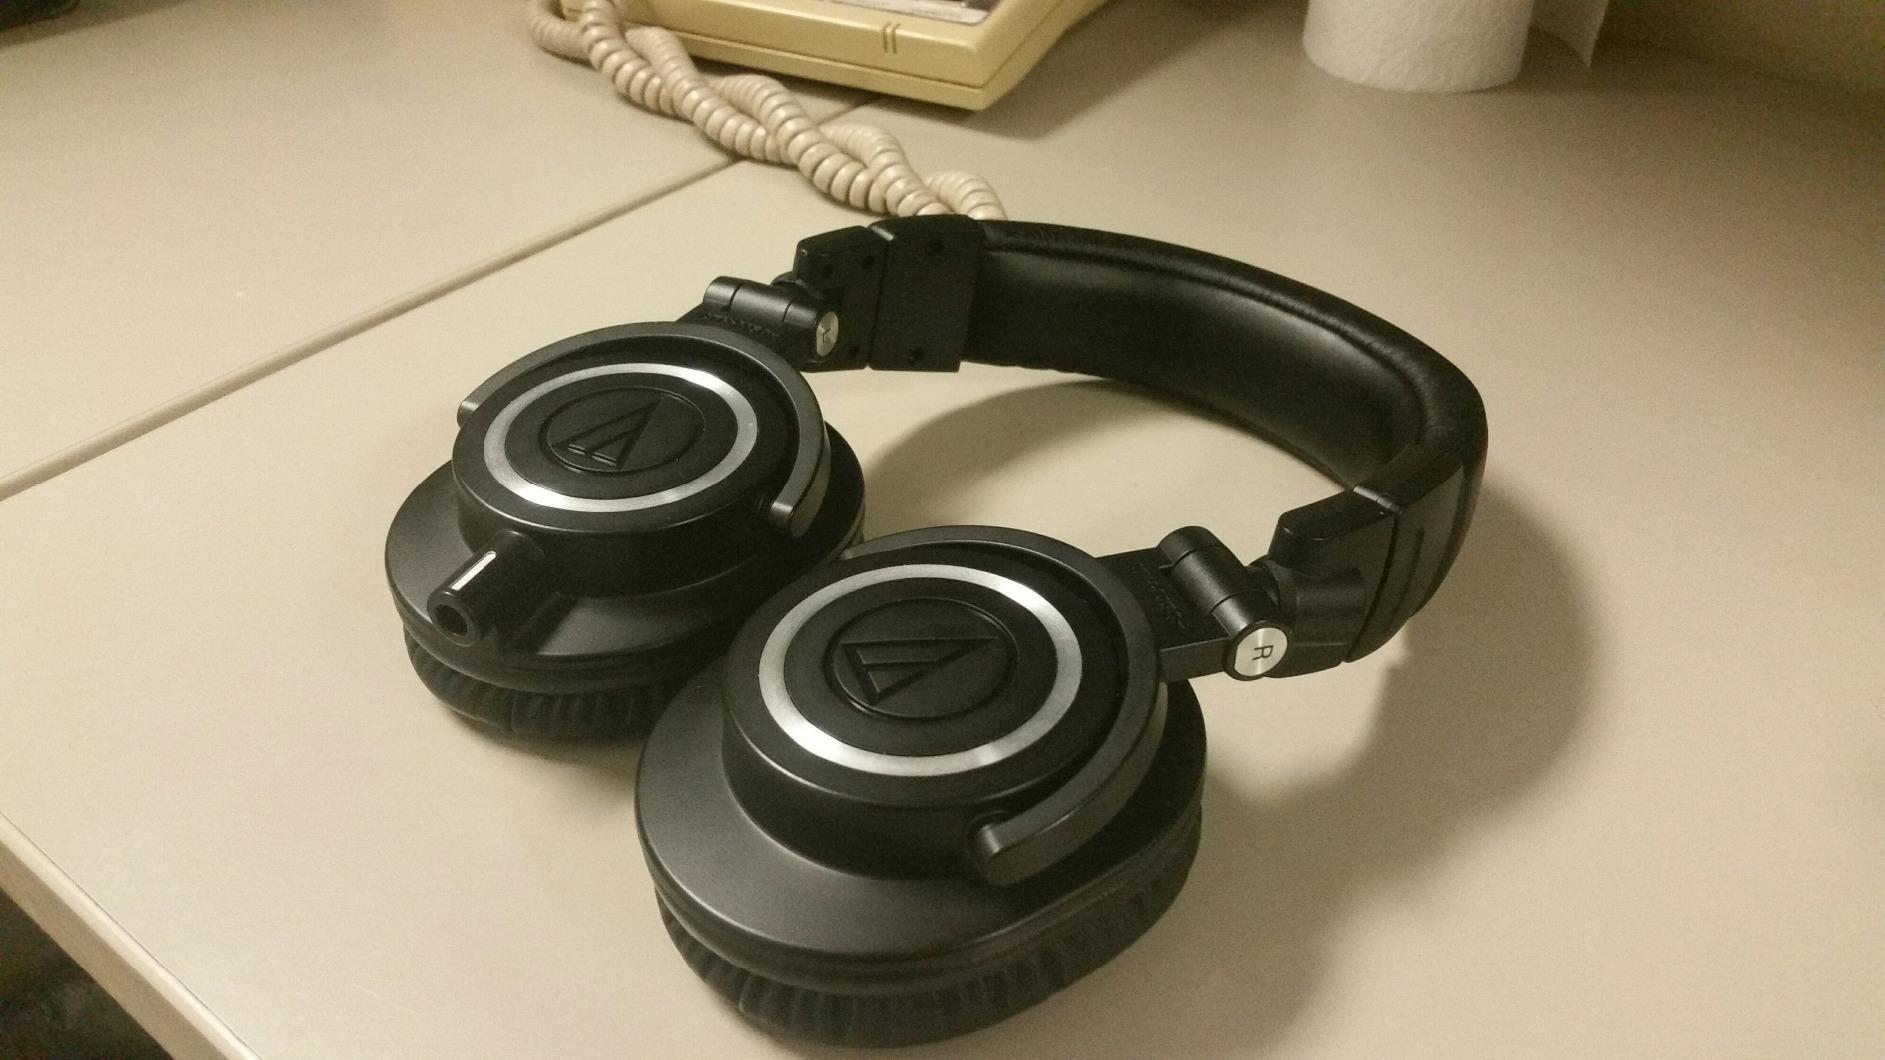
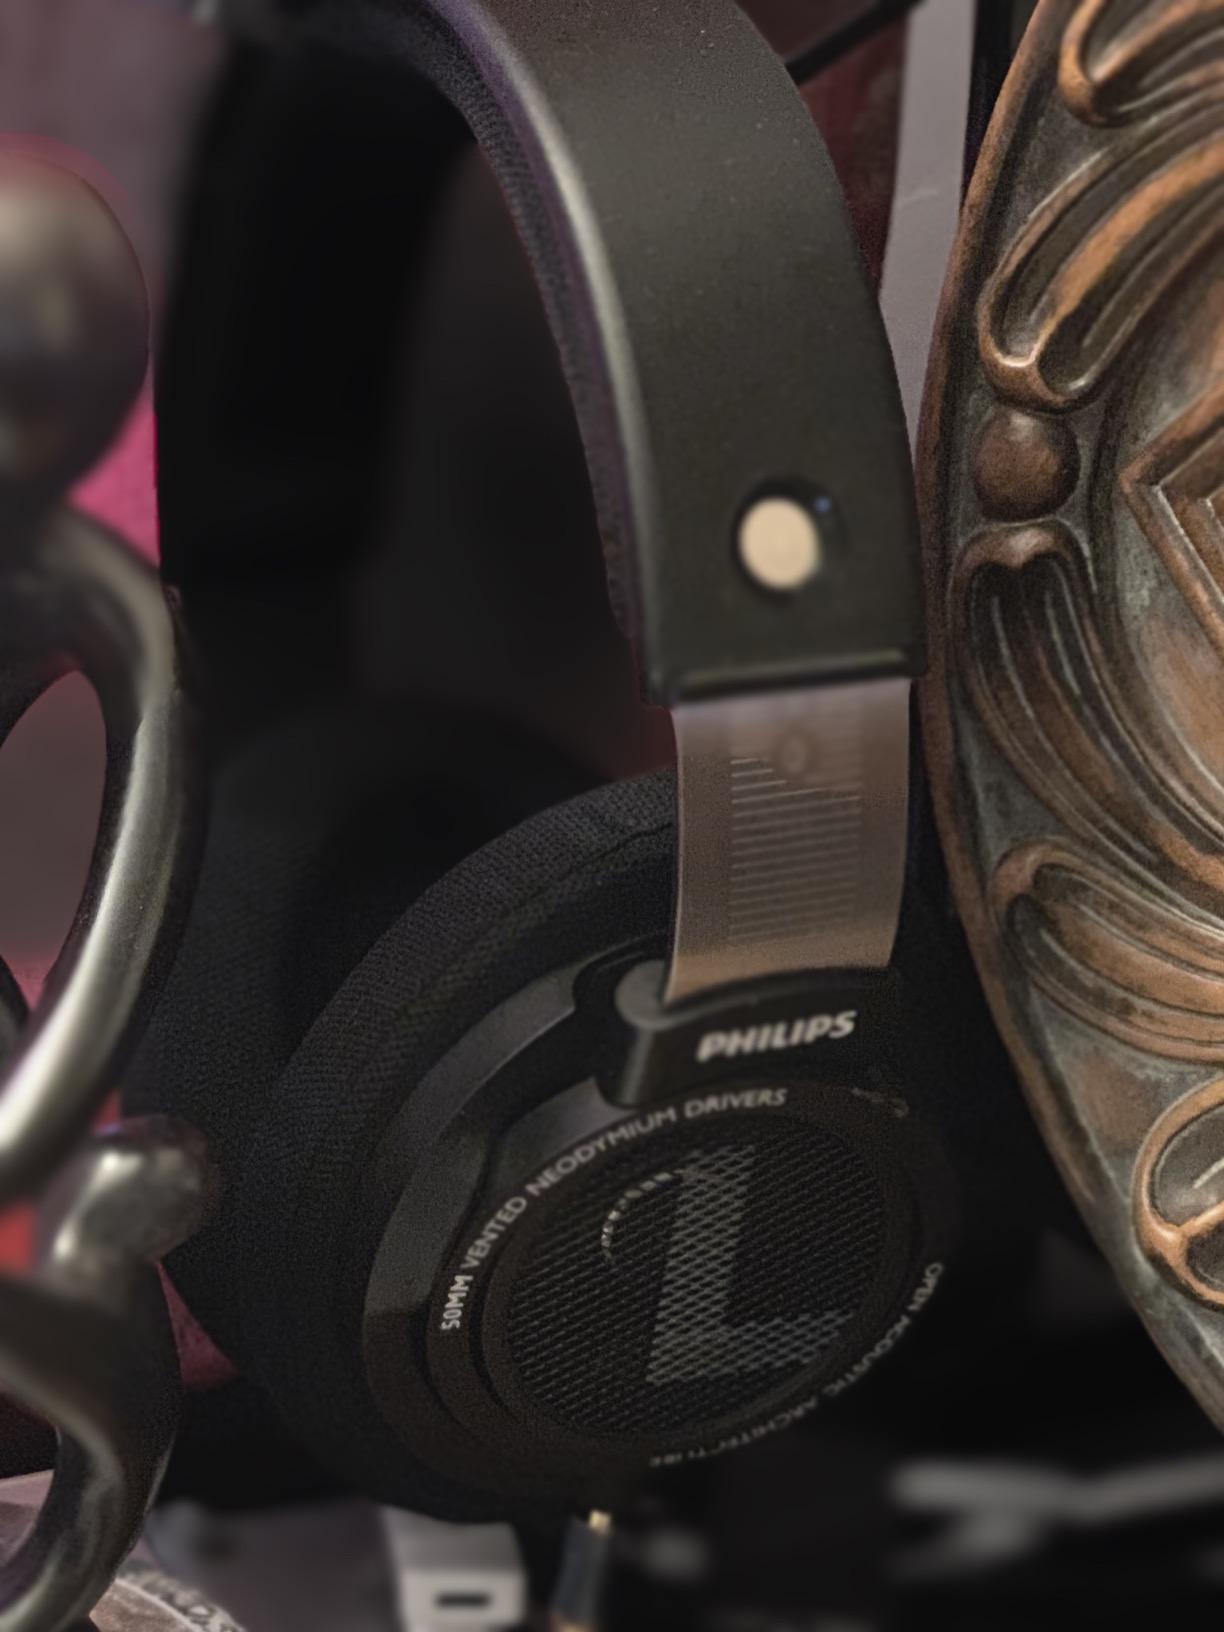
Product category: headphones
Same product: no